Cianghella della Tosa

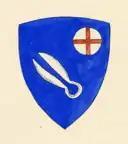
Coat of arms of the Della Tosa family

Cianghella della Tosa (Florence, c. 1290 – 19 March 1339) lived in late medieval Florence, Italy. She was born into the Florentine Della Tosa family and married into the Alidosi family of Imola, near Bologna. Most of what is known about Cianghella is due to her reference in Dante's "Divine Comedy".